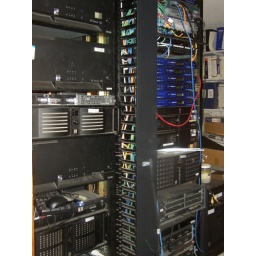
Racks of servers in home office data center